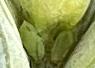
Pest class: english_grain_aphid